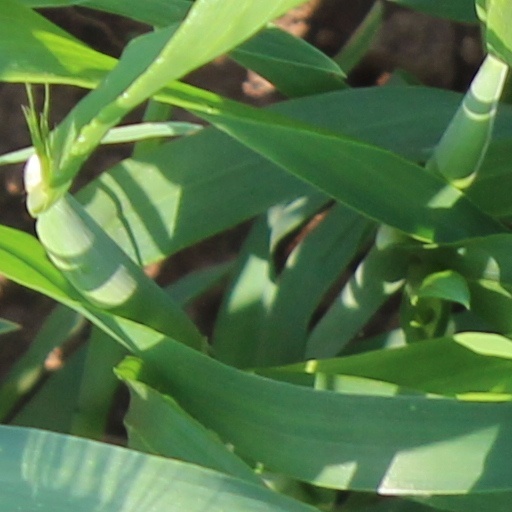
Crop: wheat